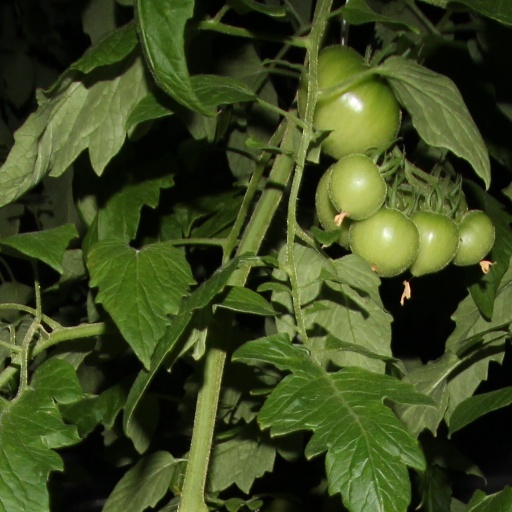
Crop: tomato